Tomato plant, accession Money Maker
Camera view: tilt-top (135 deg); turntable rotation: 330 degrees
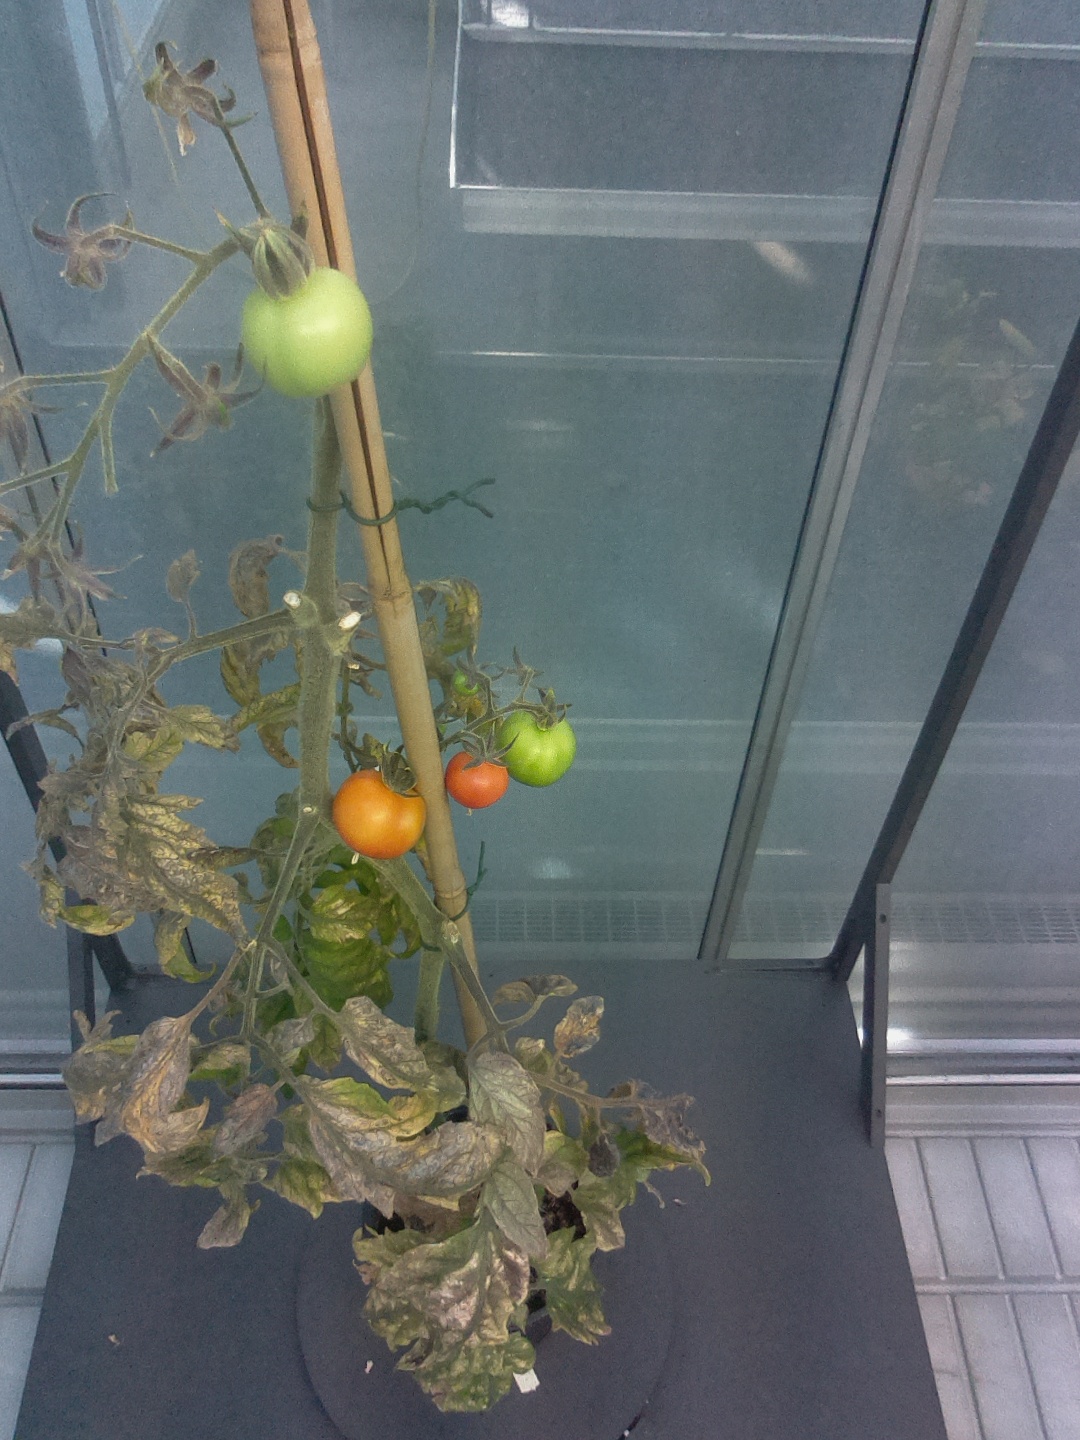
BBCH growth stage 84: 40%-50% of fruits show typical fully ripe color